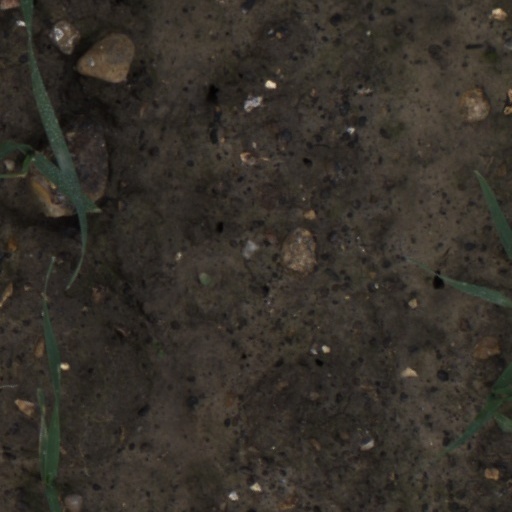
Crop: wheat